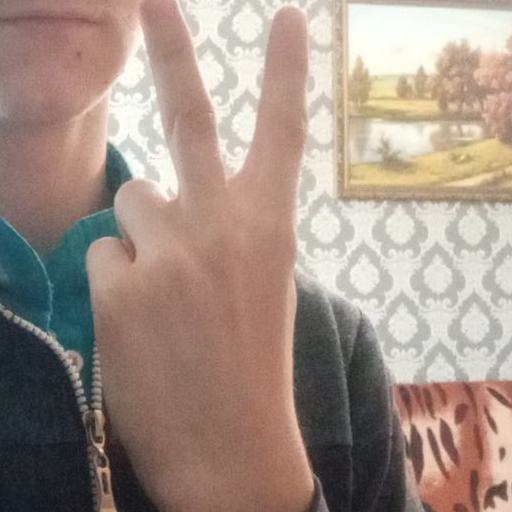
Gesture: peace_inverted